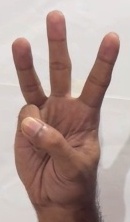
ASL sign: 6